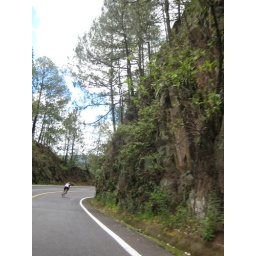
this biker guy was going faster down the mountain and around the turns than we were in a car